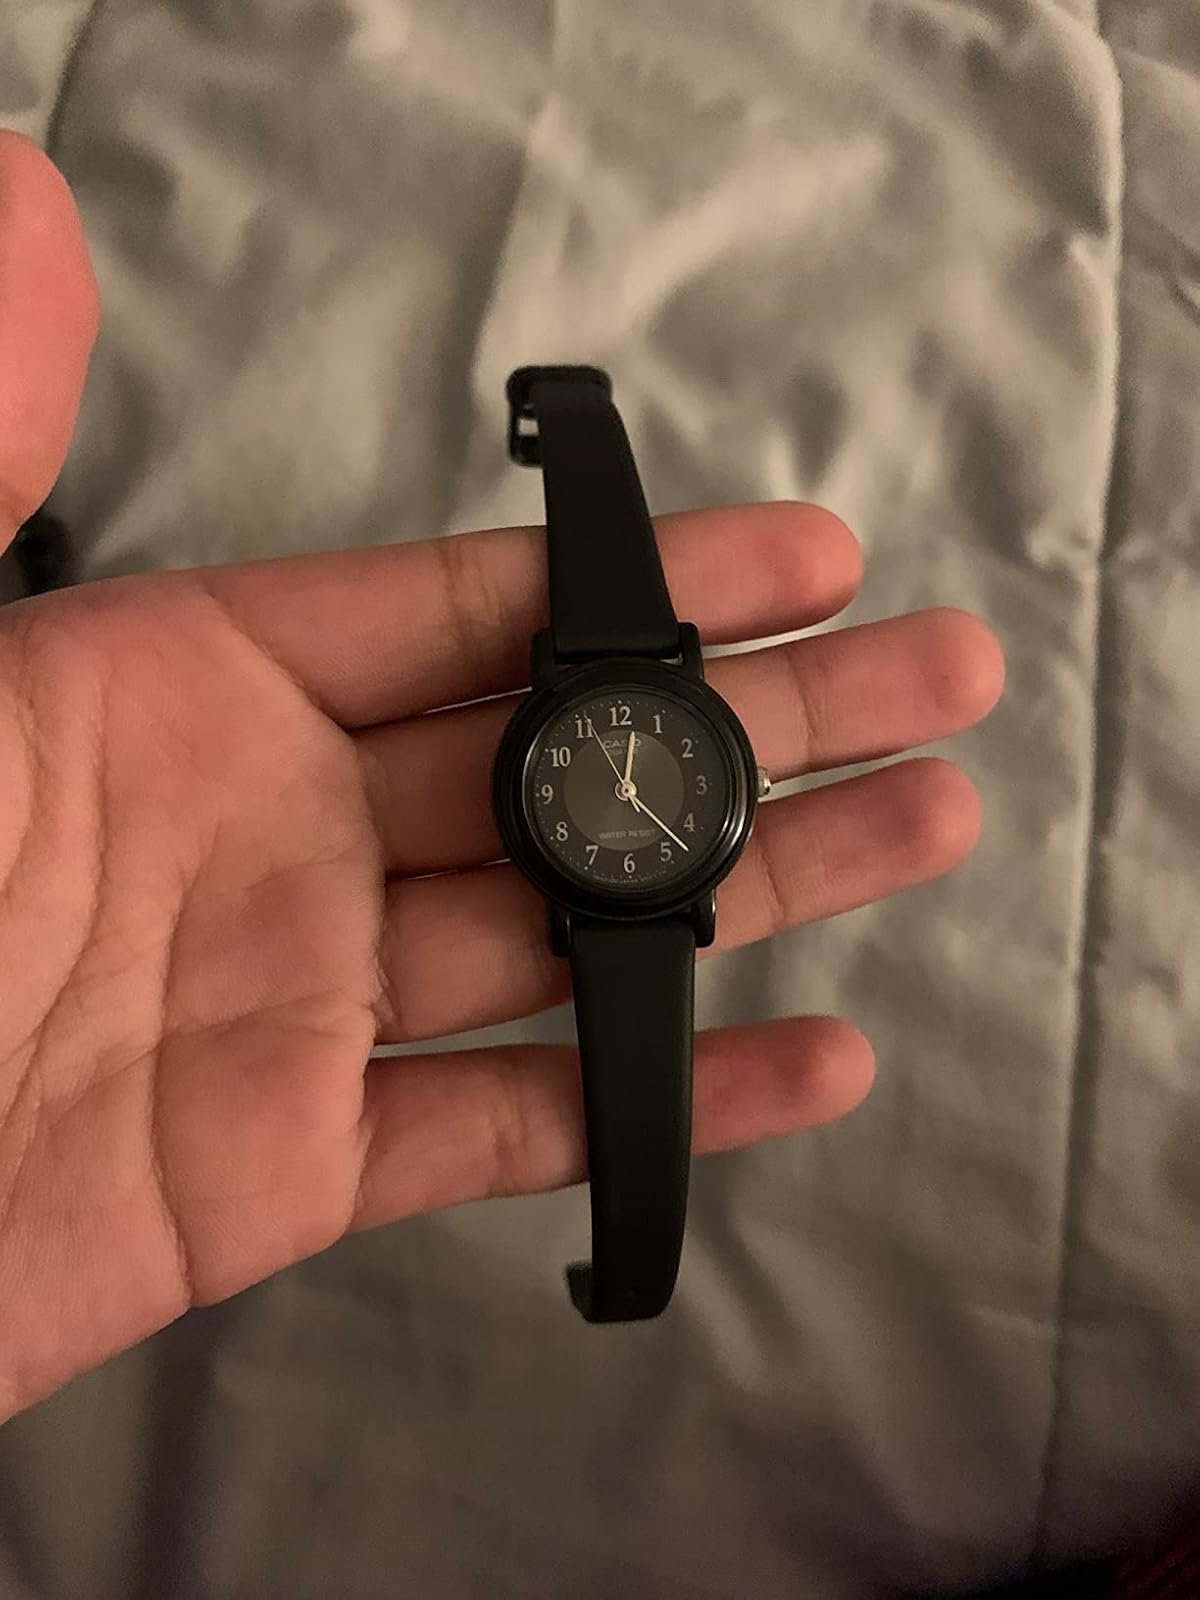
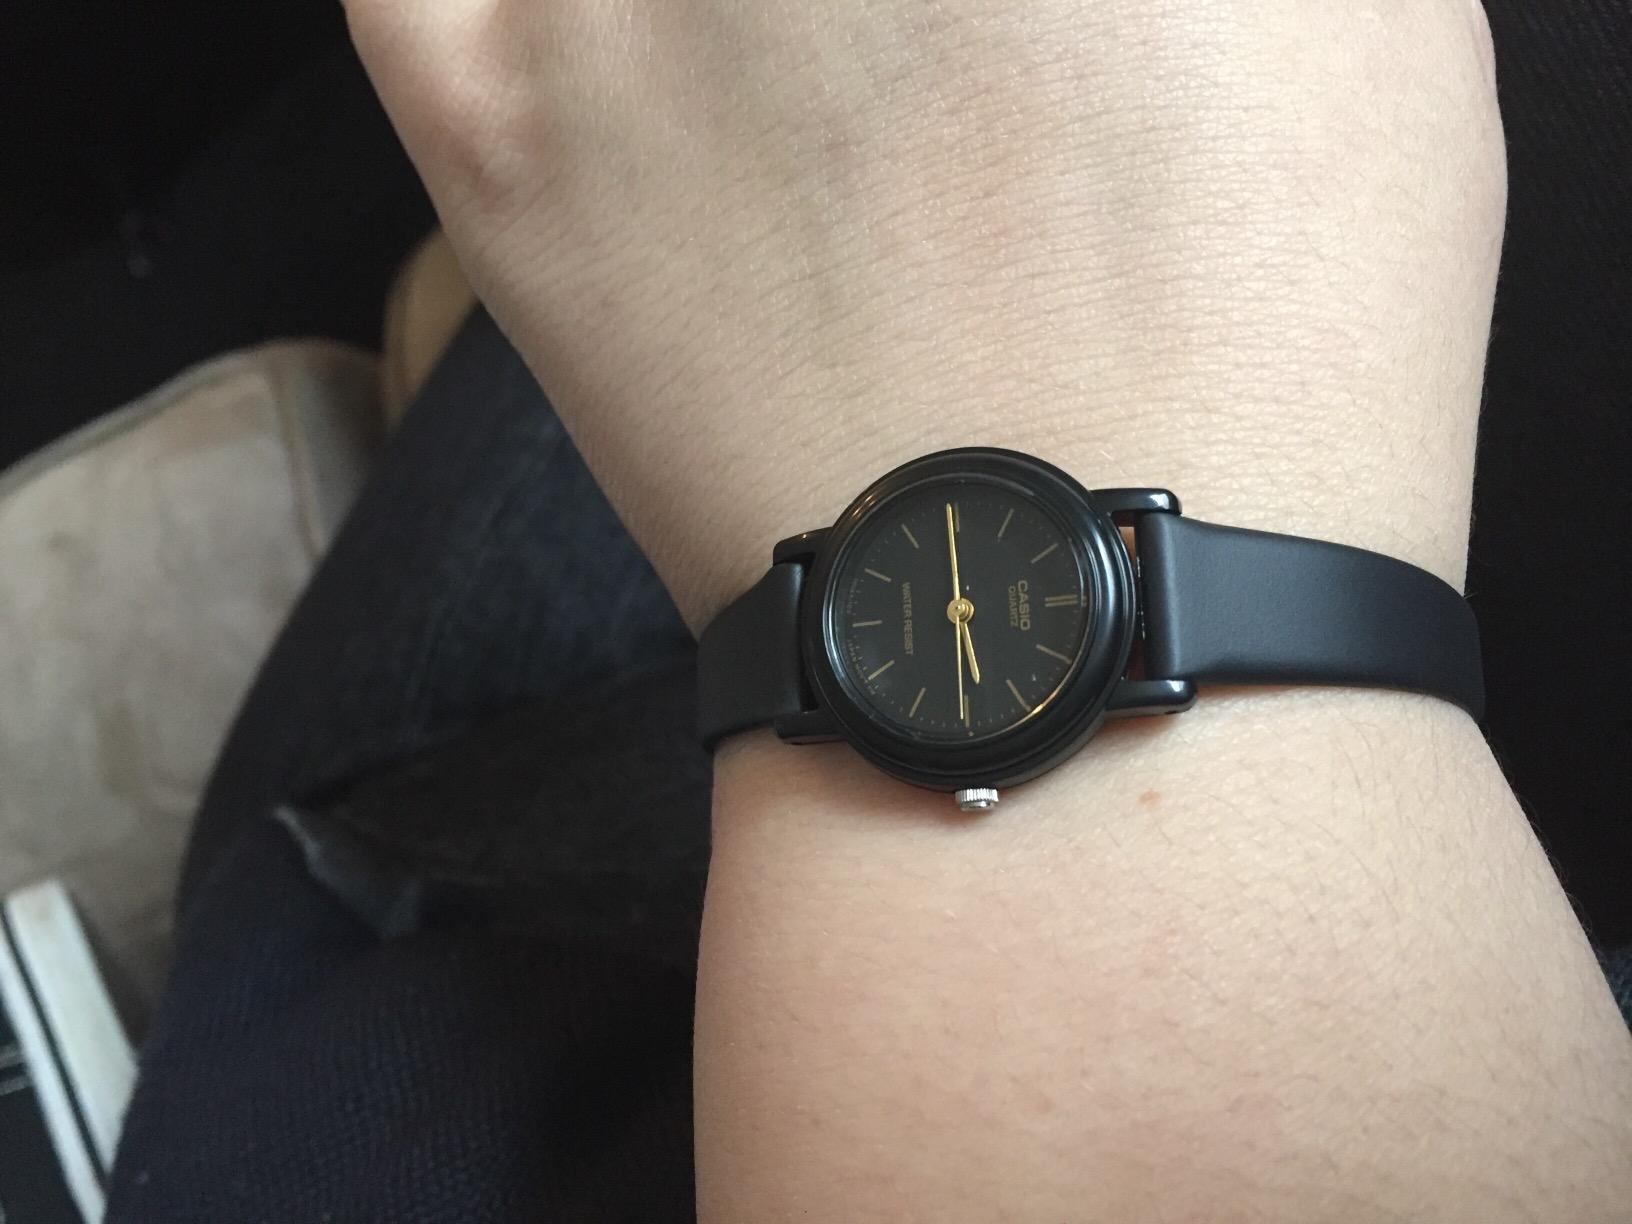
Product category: accessories_watch
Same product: no